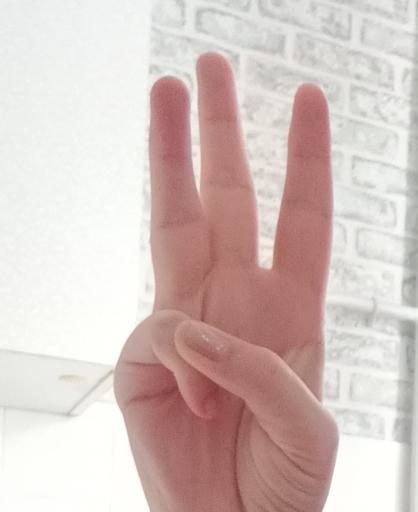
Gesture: three